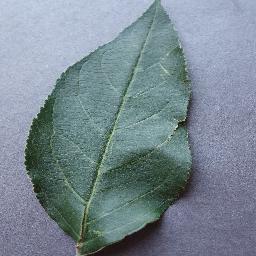
Label: Apple___healthy